Italian concession of Tianjin

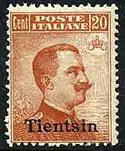
Italian postage stamp for Tientsin

On 7 September 1901, Italy was granted a concession of in Tientsin from the Chinese government. On 7 June 1902, the Italians took control of the concession, which was to be administered by an Italian consul. The Italian "Regia Marina" ("Royal Navy") stationed vessels at Tientsin such as the river gunboats and .